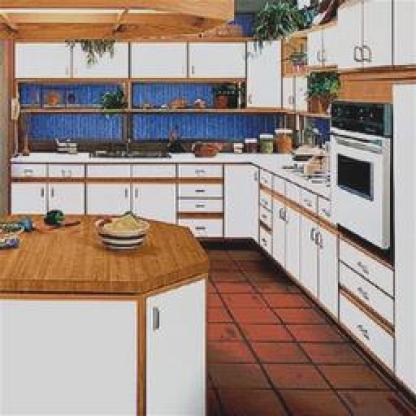
Scene: Indoor